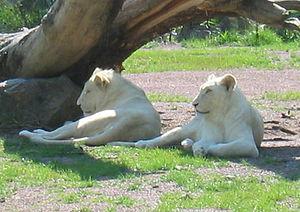
Deux lions blancs, photographiés par Milena (Claire Billaud) au zoo de Jurques (Basse-Normandie).
Le parc zoologique de Jurques est un parc zoologique français privé situé en Normandie entre Villers-Bocage et Vire.
Jurques est une ancienne commune française, située dans le Bocage virois, dans le département du Calvados en région Normandie, devenue le 1ᵉʳ janvier 2017 une commune déléguée au sein de la commune nouvelle de Dialan sur Chaîne.
Le lion blanc est une forme mutante du lion de la sous-espèce Panthera leo krugeri ; il ne s'agit pas d'une sous-espèce séparée. On le croise occasionnellement dans les réserves naturelles d'Afrique du Sud, et il fait l'objet d'élevages sélectifs dans des zoos du monde entier.